Salbatore Mitxelena

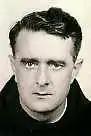
Salbatore Mitxelena

Salbatore Mitxelena (1919 in Zarautz, Gipuzkoa, (Spain) – 1965 in La Chaux-de-Fonds, Switzerland) was a friar and a writer in the Basque language.